East Challow

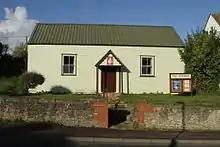
The Mission

The Mission is a Free Church that was built in 1904.